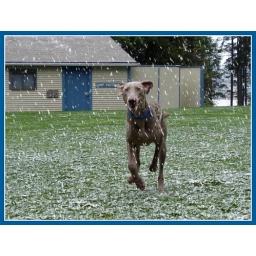
Yes it snowed again today!!! The dogs loved playing in it then coming home to crash in front of the fire.